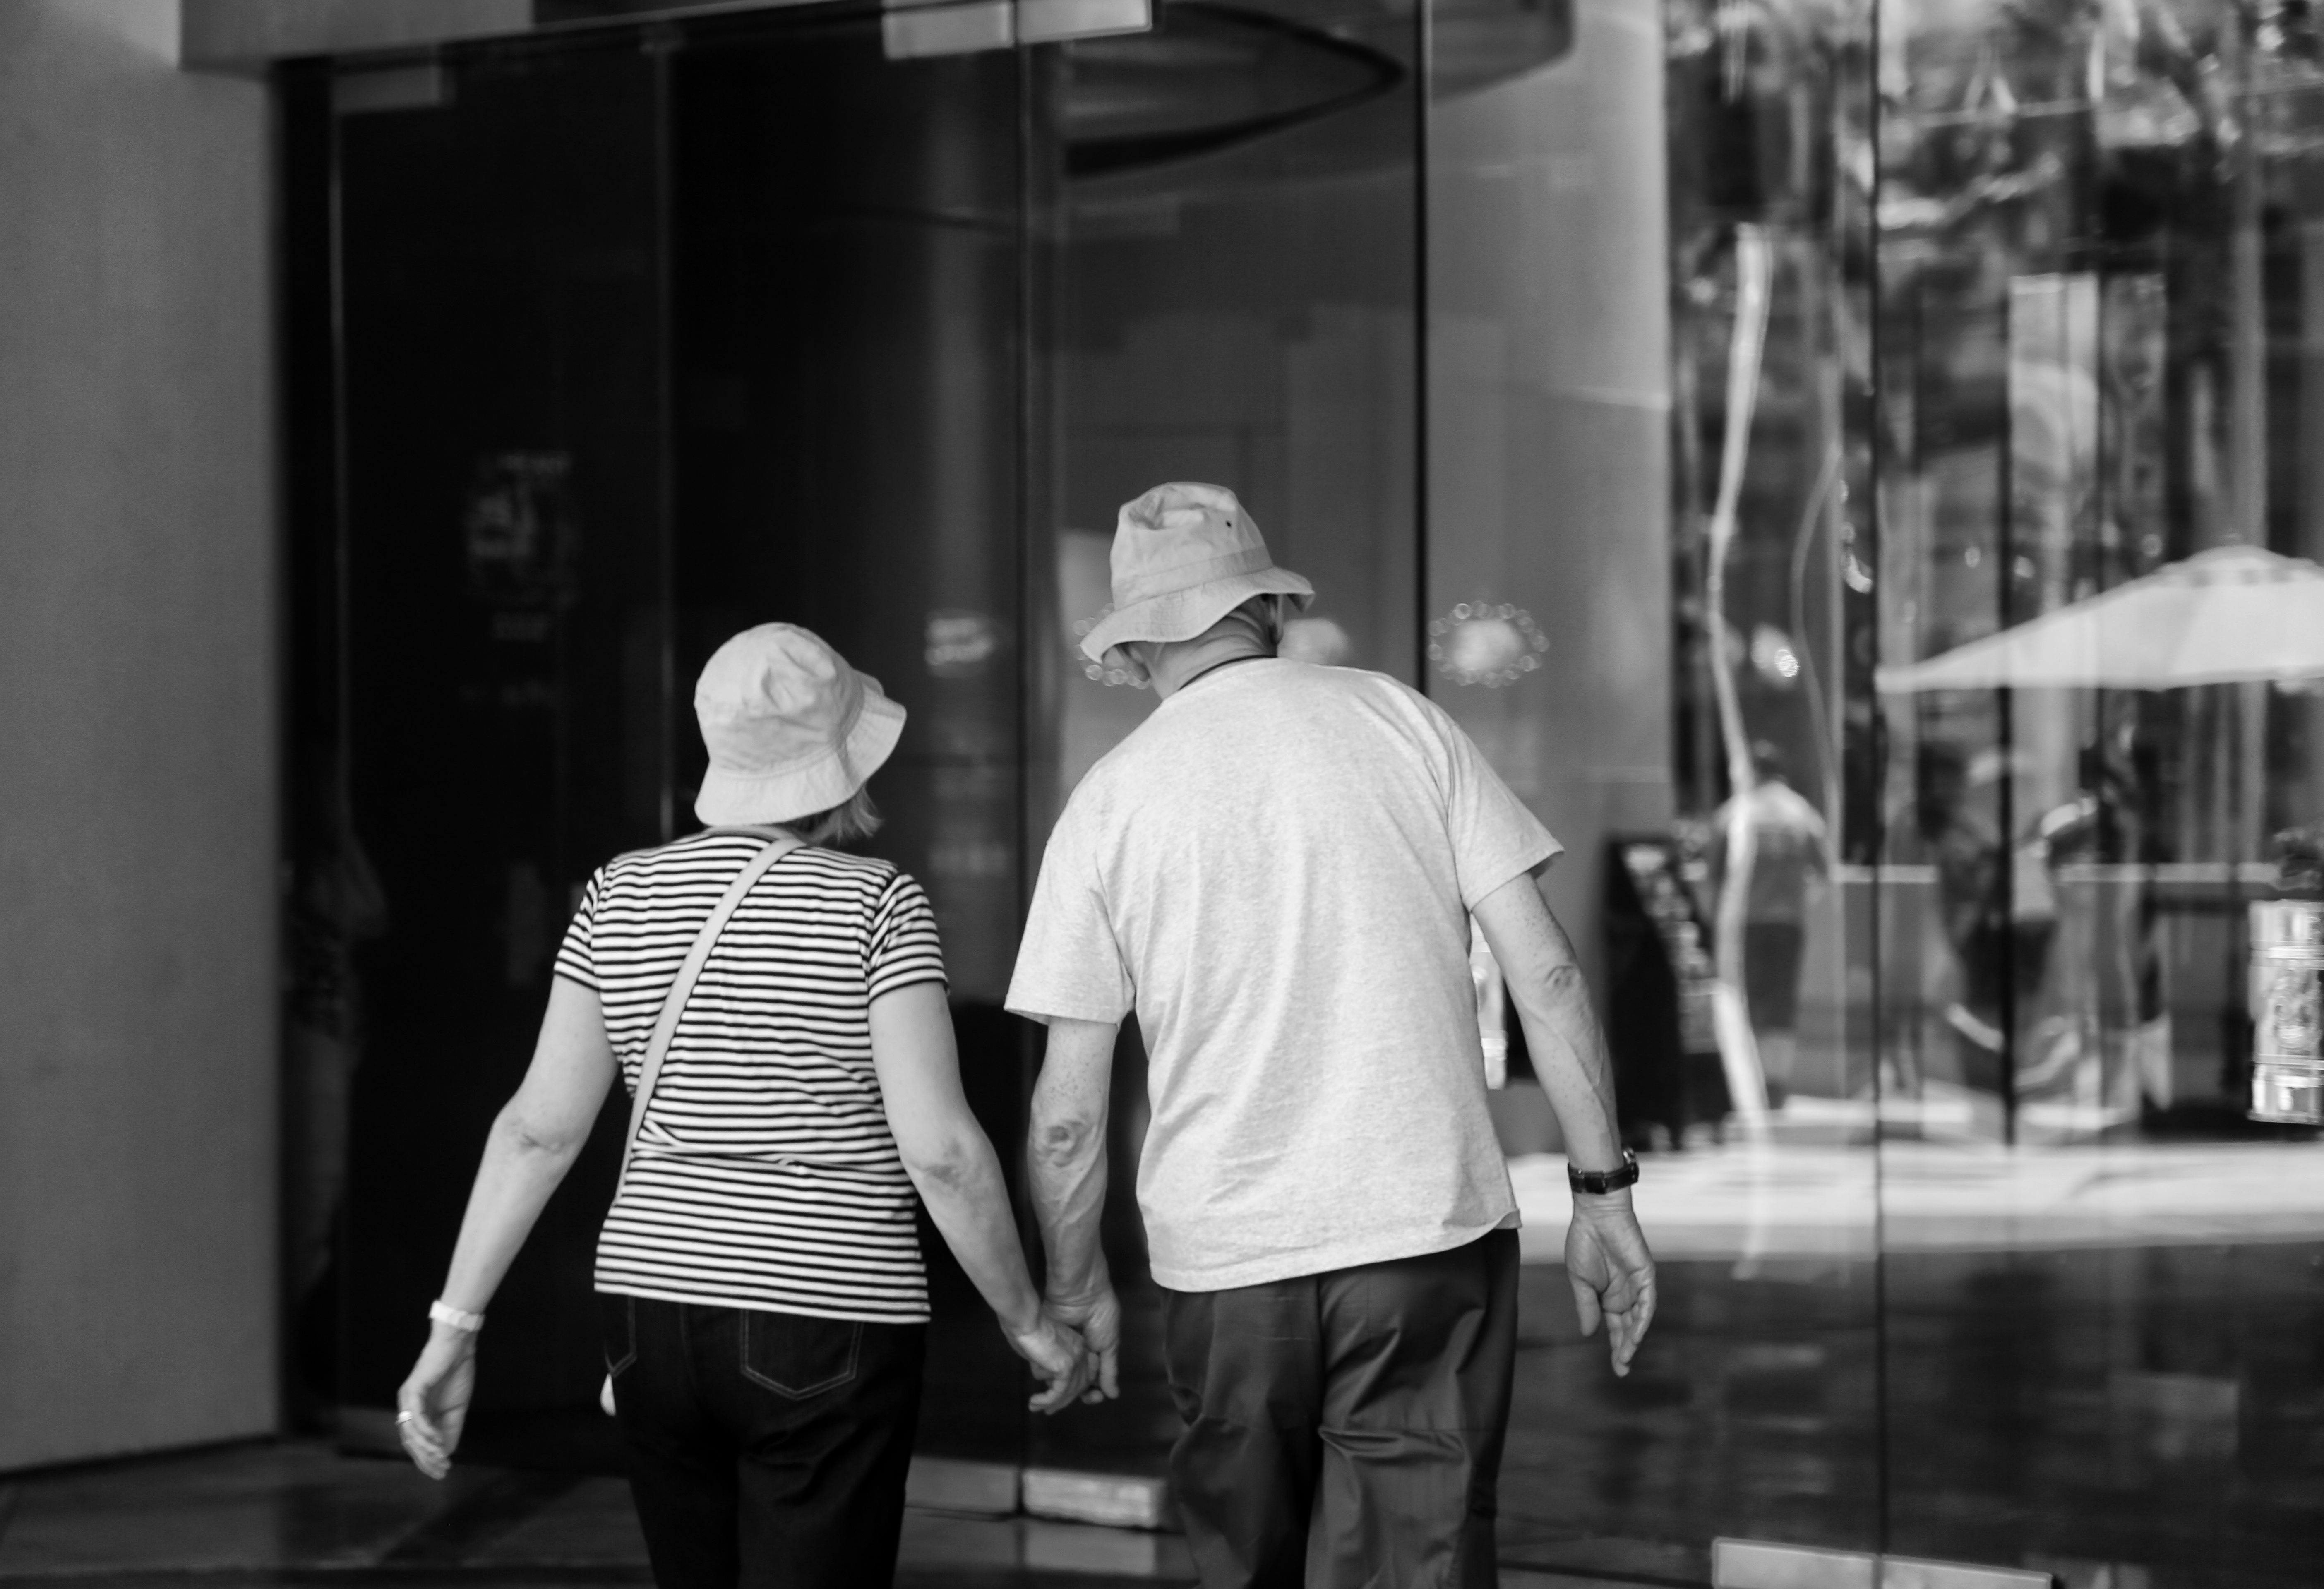
black and white, road, white, street, photography, black, monochrome, infrastructure, photograph, snapshot, nevada, casino, strip, hats, las vegas, street photography, monochrome photography, old couple, film noir